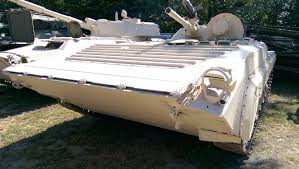
Label: BMP-1